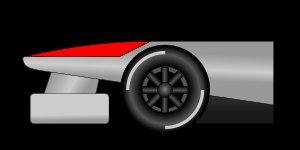
Cet article sur la réglementation de la Formule 1 2013 présente un aperçu rapide du règlement en vigueur durant le Championnat du monde de Formule 1 2013. Les nouveautés par rapport à la saison précédente sont indiquées en caractères gras.